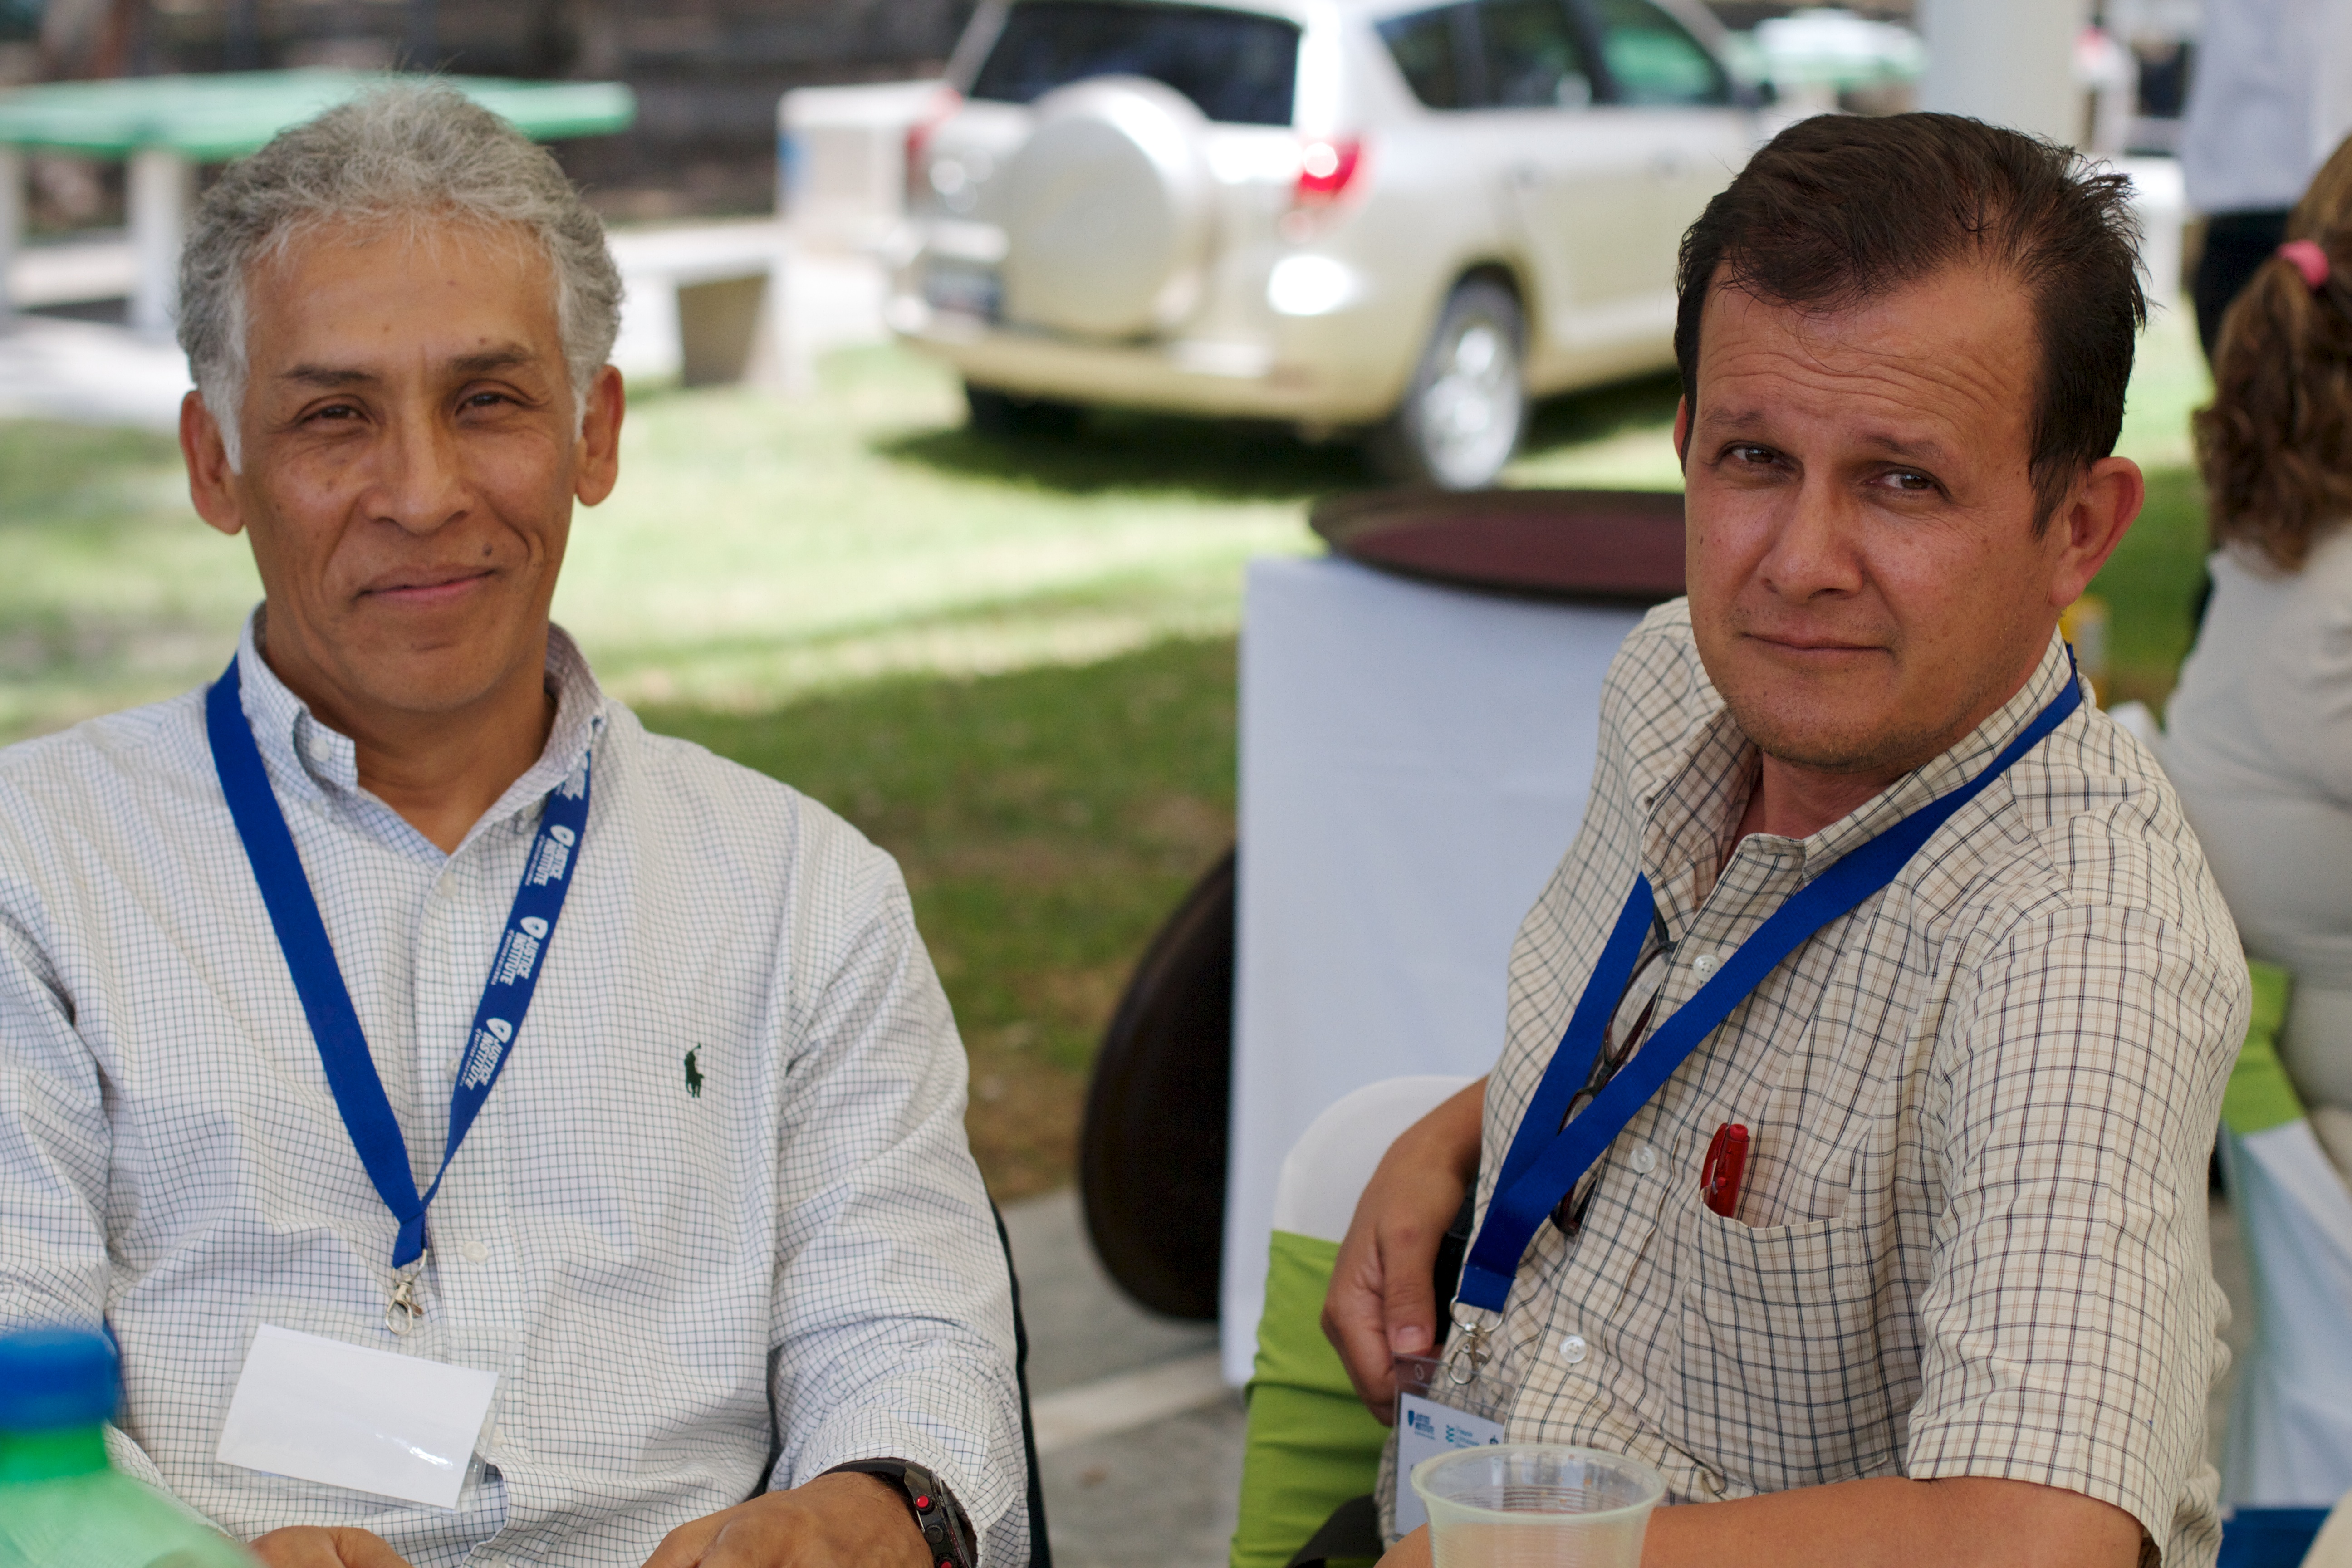
person, people, community, senior citizen, udgagora